Rhoda Fothergill

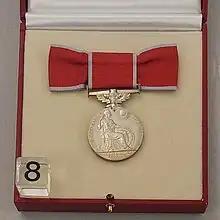
Rhoda Fothergill's British Empire Medal is held in the Rhoda Fothergill collection, MS347/5/4/1, in the Perth and Kinross Archive.

Fothergill received the DK Thomson Award for her contribution to the city of Perth in January 2004.